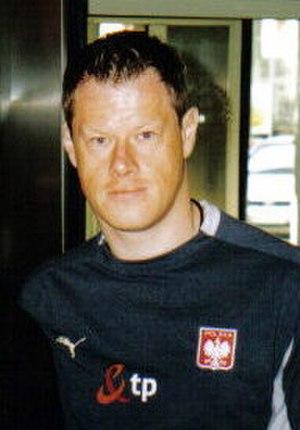
Jacek Krzynowek, né le 15 mai 1976 à Kamieńsk, est un footballeur international polonais, évoluant au poste de milieu offensif gauche. Il compte 96 sélections en équipe nationale ce qui en fait un des joueurs les plus capés. Il est connu pour sa frappe lourde qui le rend très dangereux lorsqu'il est situé entre vingt et trente mètres du but adverse, et aussi par la qualité de son jeu long qui lui permet de distiller des passes d'une grande précision.